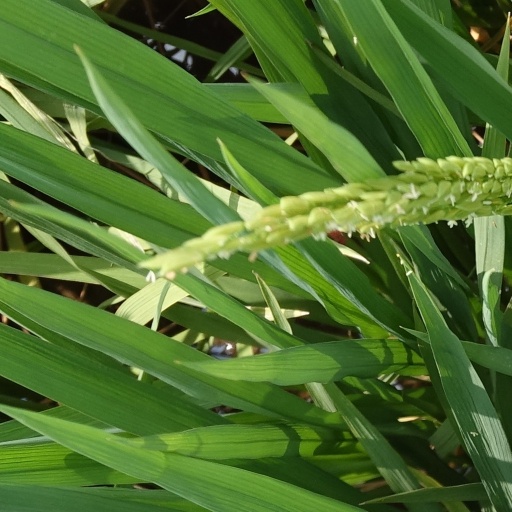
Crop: rice